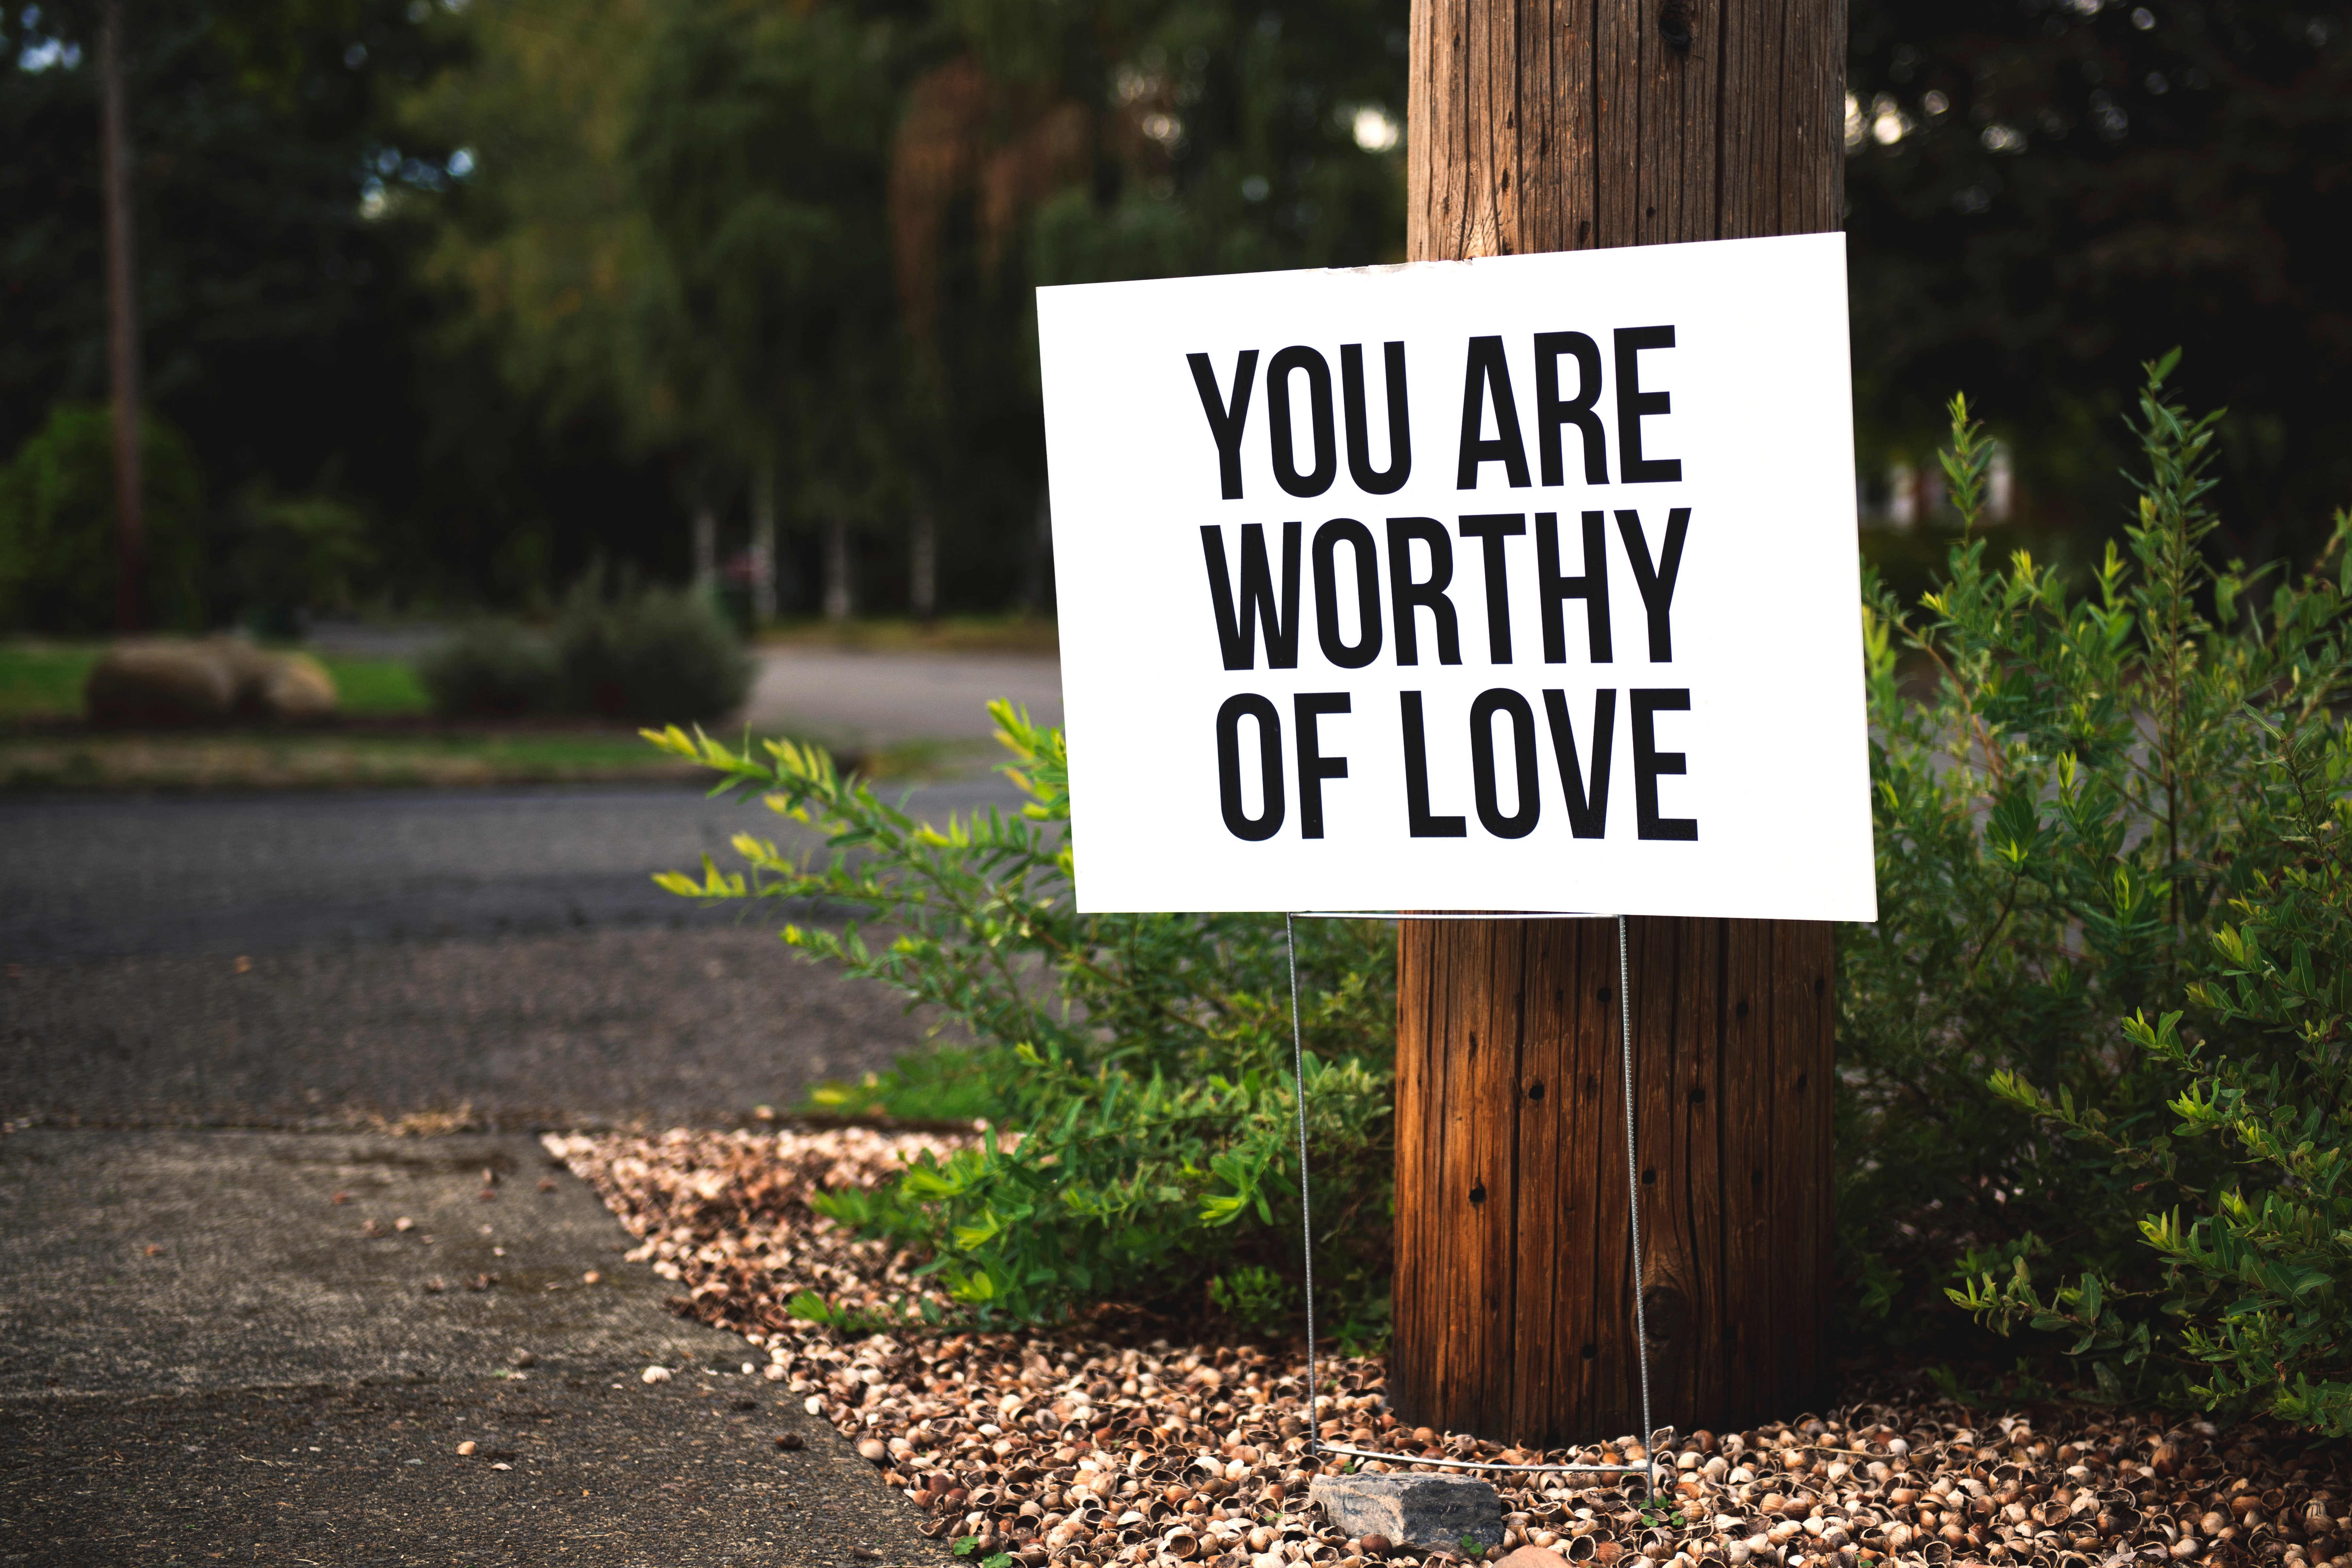
nature, text, font, natural landscape, tree, signage, grass, sign, photo caption, adaptation, landscape, plant, photography, state park, road, forest